Albania in the Eurovision Song Contest 2007

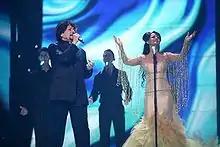
Frederik and Aida Ndoci performing during the Eurovision 2007 semi-final

The Eurovision Song Contest 2007 took place at Hartwall Arena in Helsinki, Finland, and consisted of a semi-final on 10 May and the grand final on 12 May 2007. According to the Eurovision rules, all participating countries, except the host nation and the "Big Four", consisting of , , , and the , were required to qualify from the semi-final to compete for the final, although the top 10 countries from the semi-final progress to the final. Due to its non-top 11 result in the , Albania was required to compete in the semi-final. It was set to perform at position 11, following the and preceding . At the end of the semi-final, the country was not announced among the top 10 entries and therefore failed to qualify for the final, marking Albania's second non-qualification in the Eurovision Song Contest.